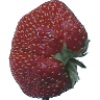
Label: strawberry_wedge